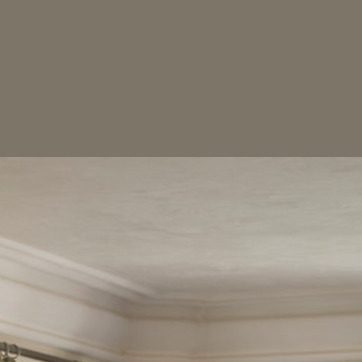
Material: painted